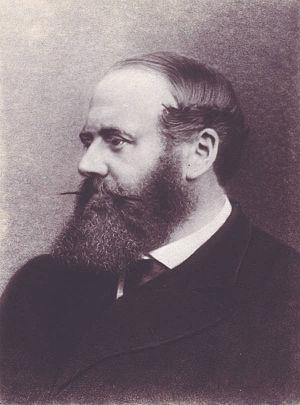
Le titre de vicomte Gormanston est créé dans la pairie d'Irlande en 1478 pour le 4ᵉ baron Gormanston, lord-député d'Irlande.